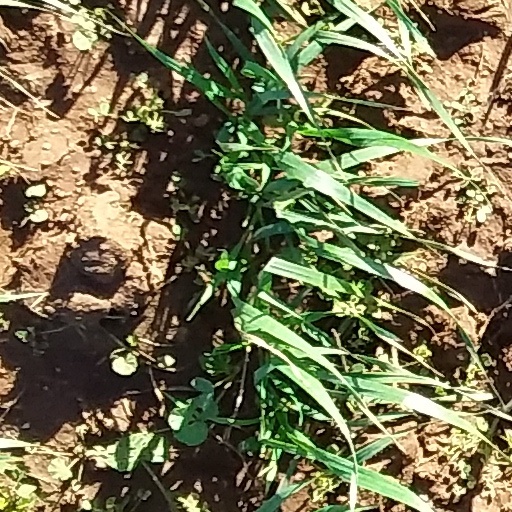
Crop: wheat